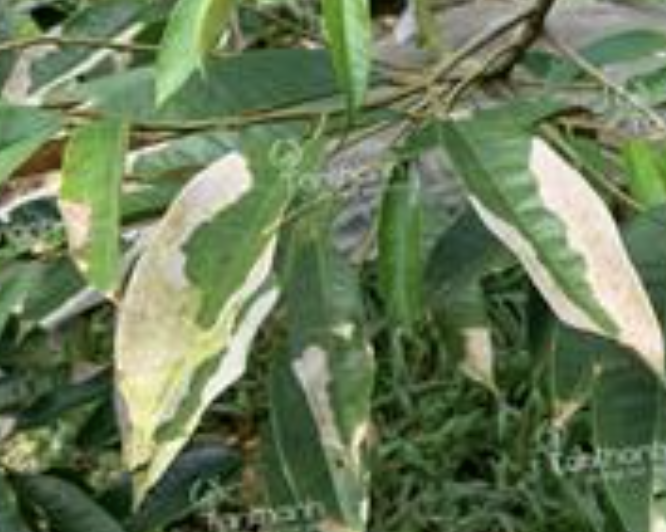
Label: anthracnose_disease